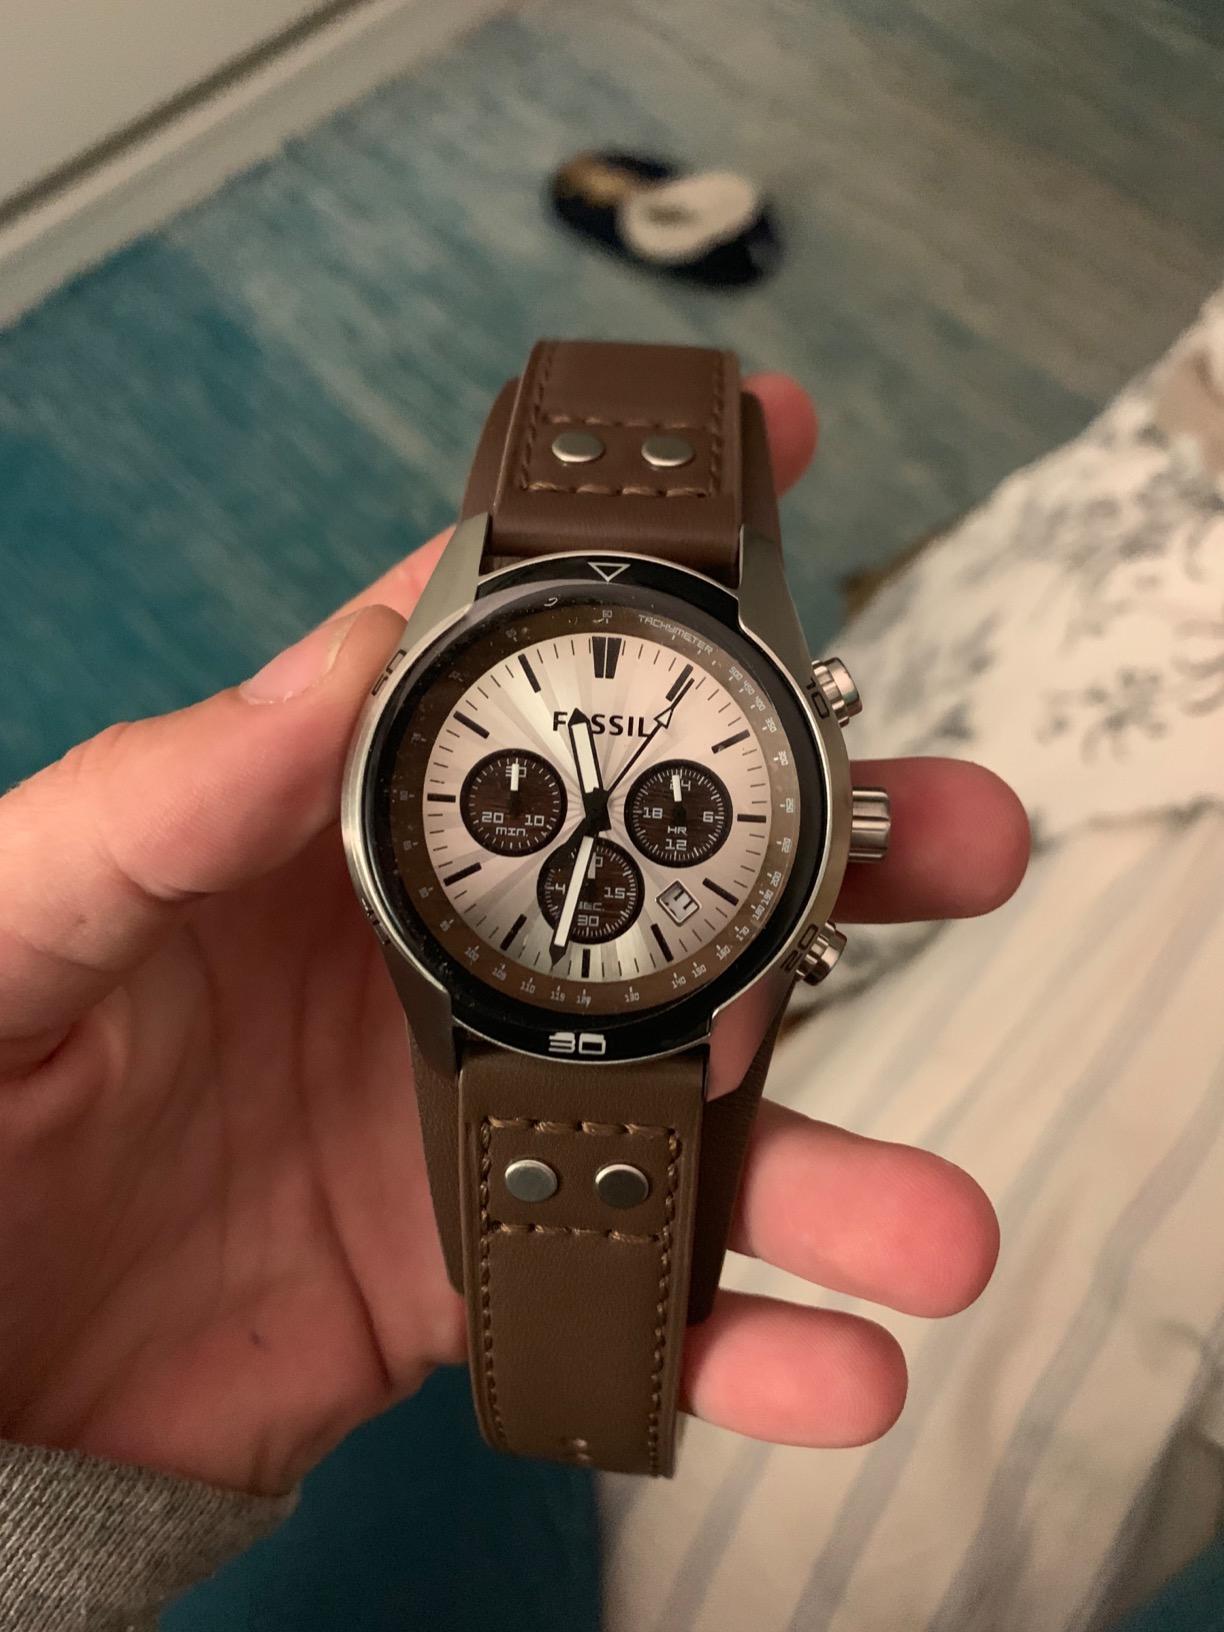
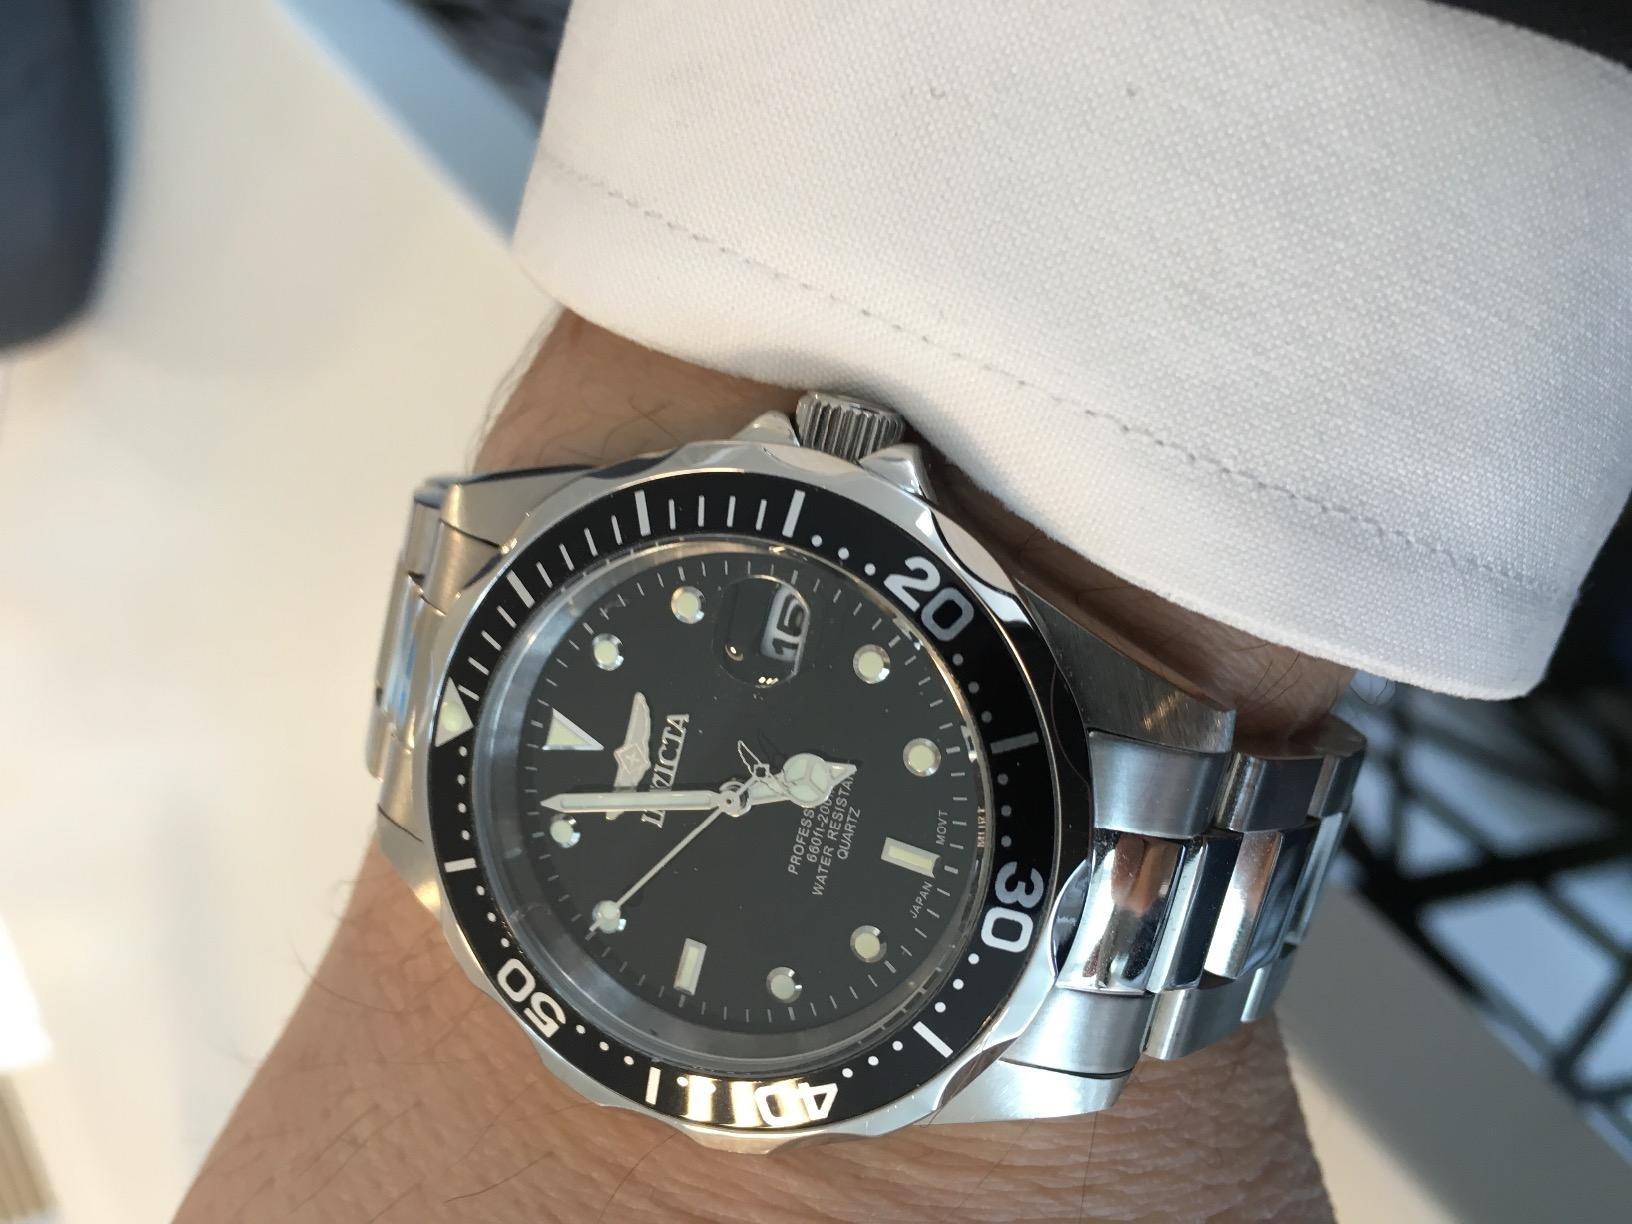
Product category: accessories_watch
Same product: no